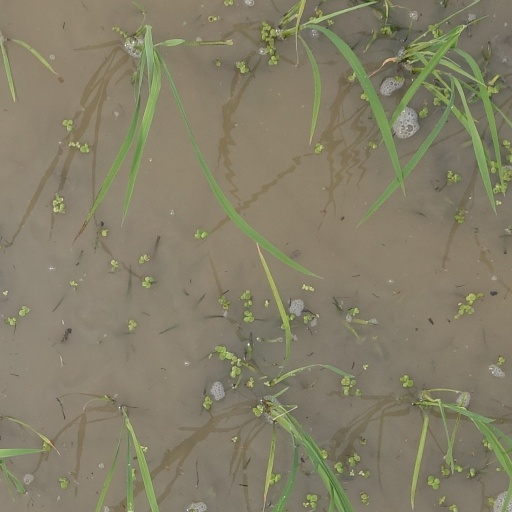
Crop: rice